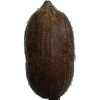
Label: nut_pecan